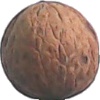
Label: walnut